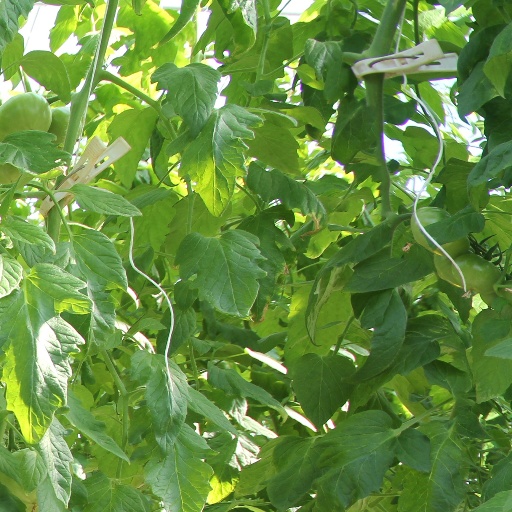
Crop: tomato